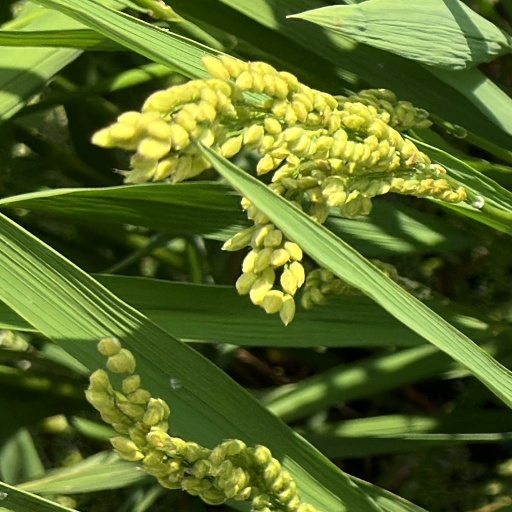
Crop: rice